List of birds of Algeria

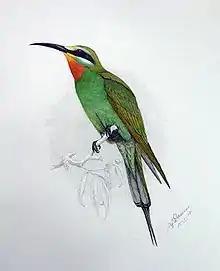
Blue-cheeked bee-eater

The bee-eaters are a group of near passerine birds in the family Meropidae. Most species are found in Africa but others occur in southern Europe, Madagascar, Australia and New Guinea. They are characterised by richly coloured plumage, slender bodies and usually elongated central tail feathers. All are colourful and have long downturned bills and pointed wings, which give them a swallow-like appearance when seen from afar.